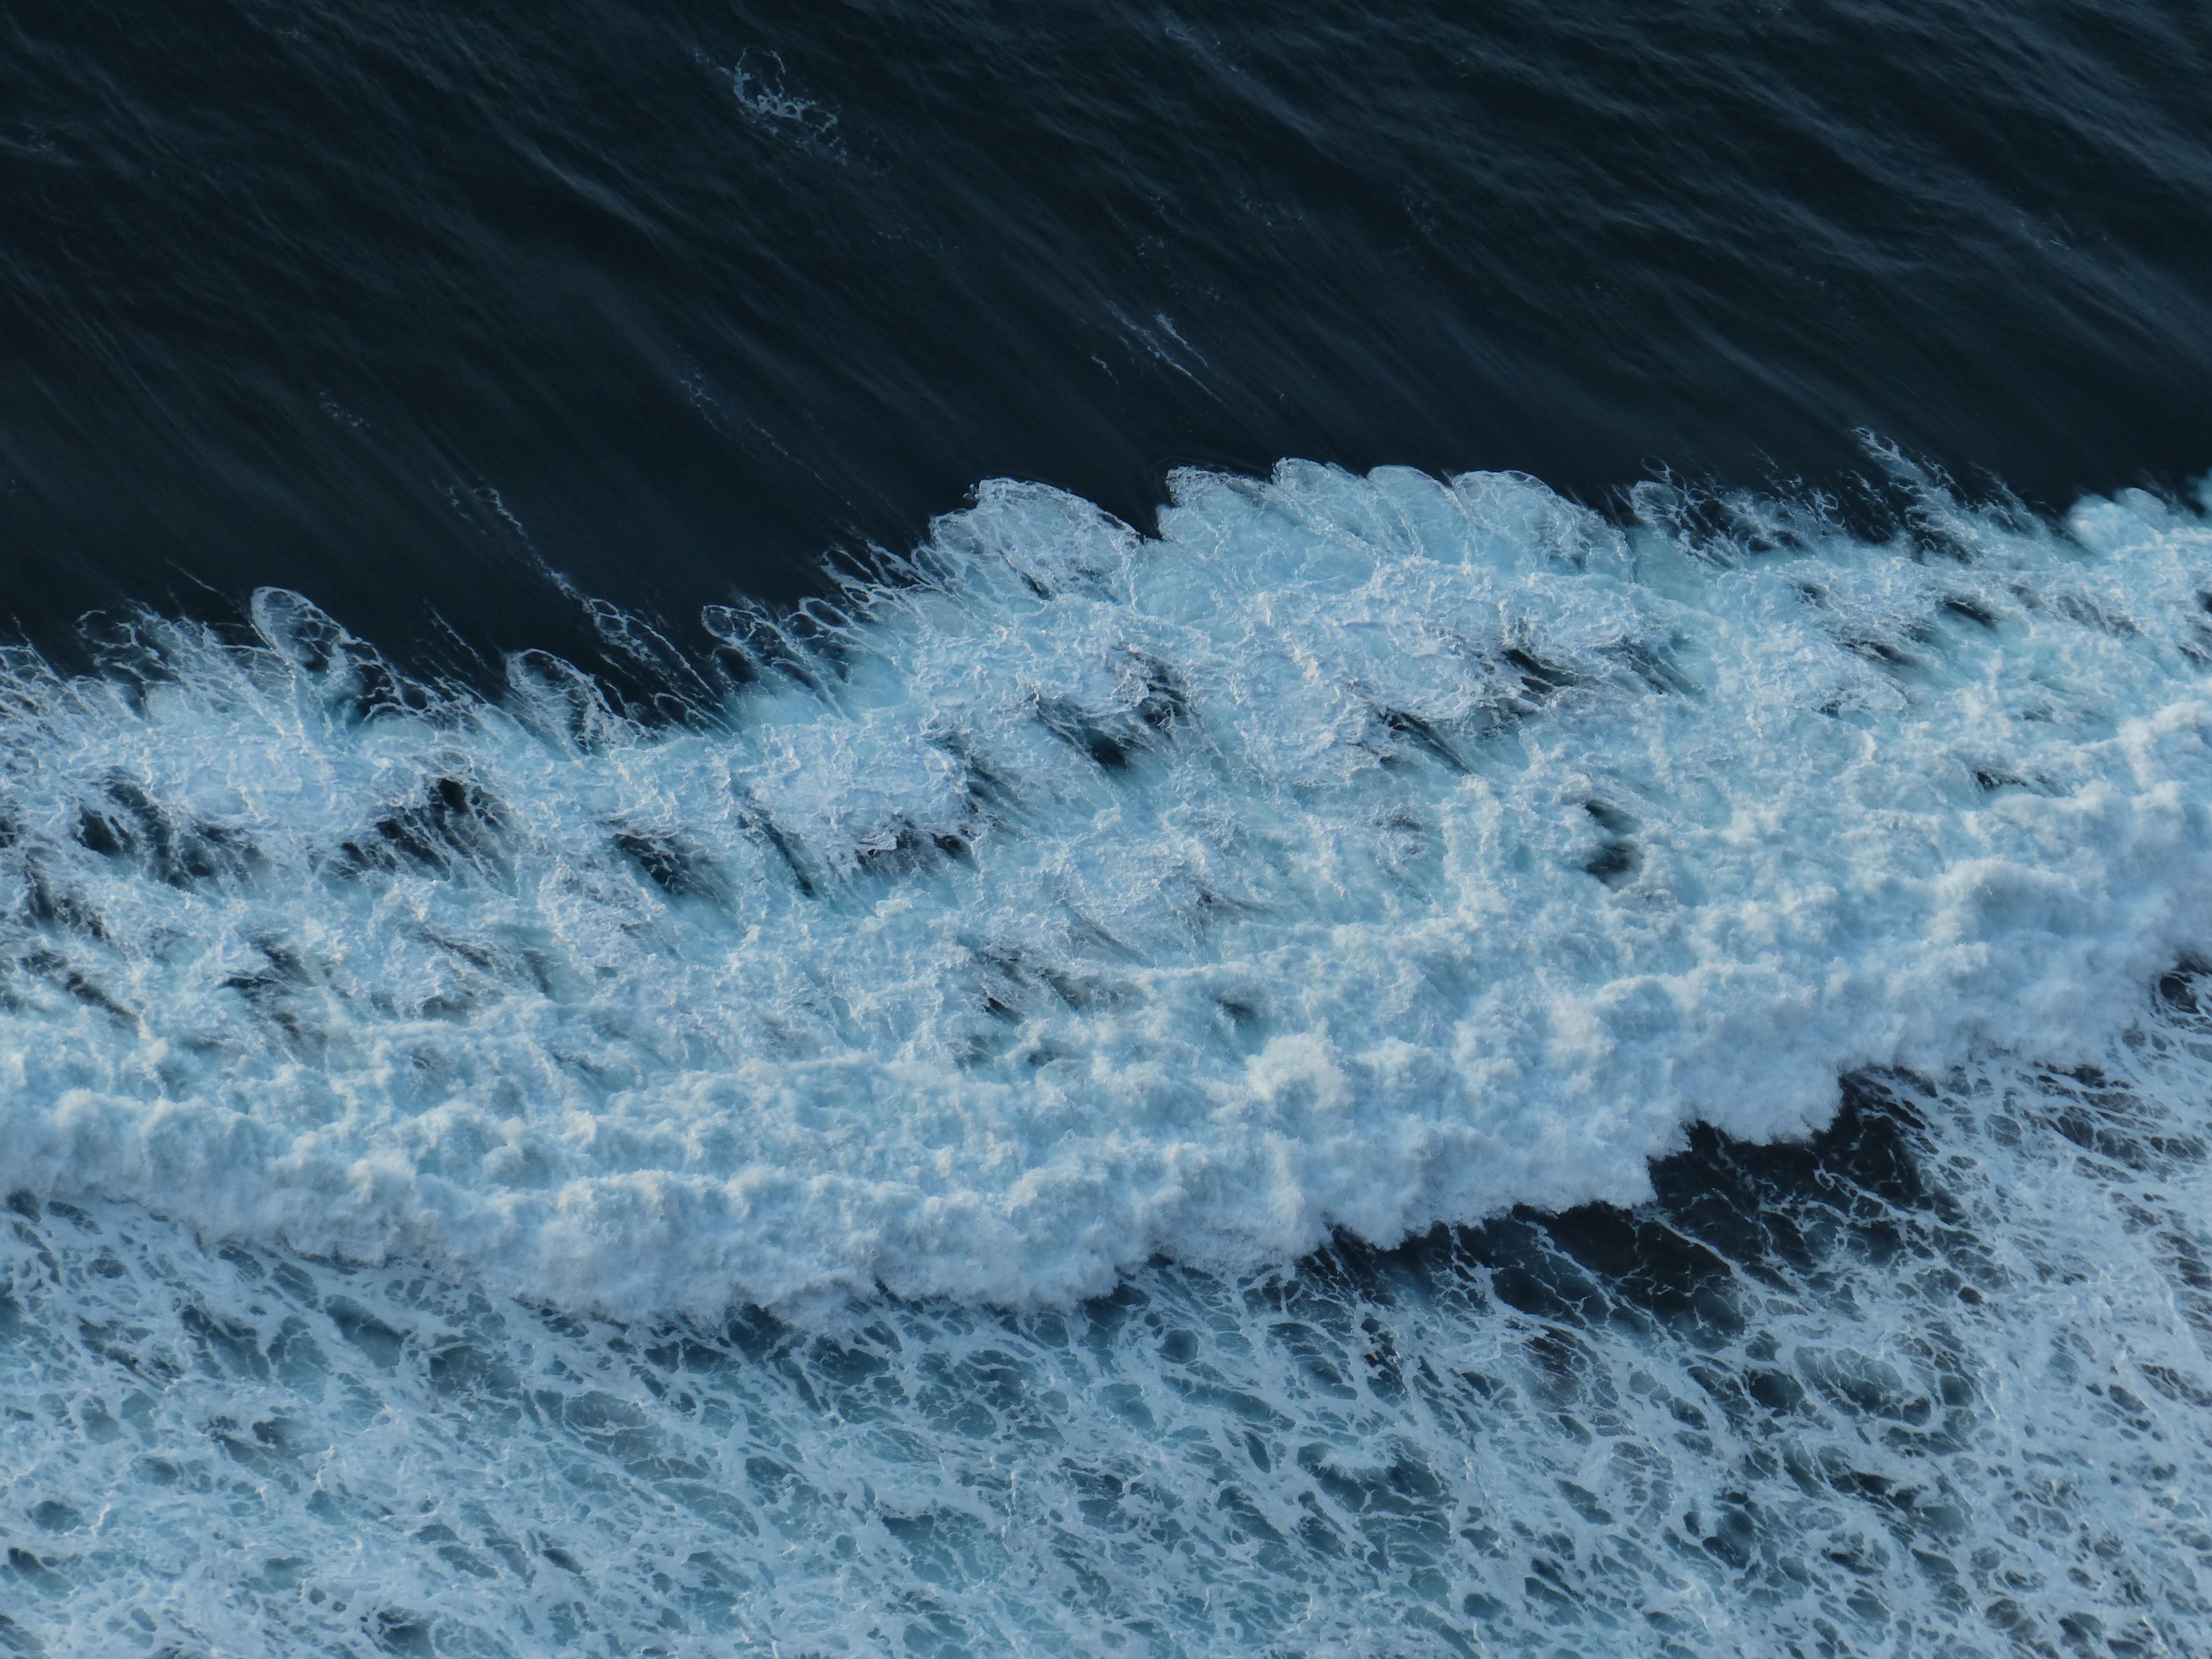
sea, ocean, snow, winter, wave, frost, foam, ice, surf, spray, blue, freezing, swell, arctic ocean, geological phenomenon, wind wave